Music of Philadelphia

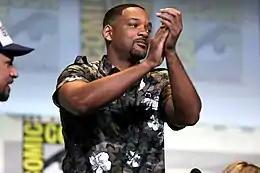
Philadelphia rapper Will Smith in July 2016

Philadelphia's first major contribution to mainstream American pop music was the television show "American Bandstand", hosted by Dick Clark. The show featured music and dancing teenagers and became an enduring feature of American music and television, groundbreaking in its broadcasting of rock and roll in the mid-1950s., Unterberger also points to many later imitators as evidence of "American Bandstand"s legacy: "Soul Train" and the "Saturday Night Live" parody "Sprockets". PCVB regards "American Bandstand" as an "institution in American pop culture". Clark, as the show's host, became a leading American music producer and the show brought attention to Philadelphia's music scene, facilitating the rise of local labels like Swan Records, Cameo-Parkway and Chancellor Records. This system produced pop stars including Fabian, Bobby Rydell and Frankie Avalon. A payola scandal threatened the show and Clark at one point but subsequent congressional hearings cleared the music mogul of wrongdoing. Nevertheless, the show moved to Los Angeles in 1963 and Philadelphia's pop output began to wane.